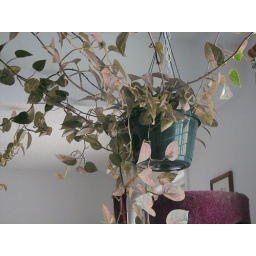
Turning the plant in my bedroom pink. October 2005.